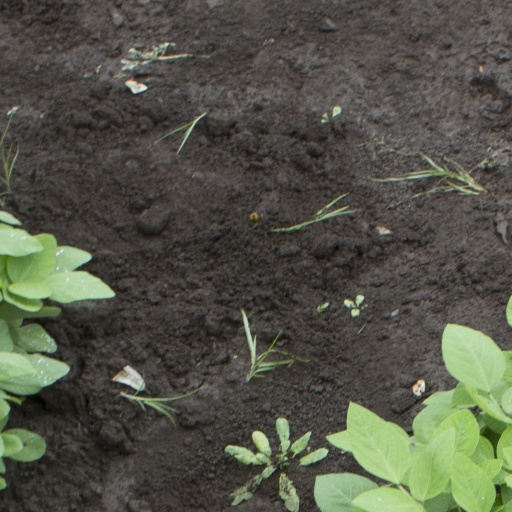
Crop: soybean